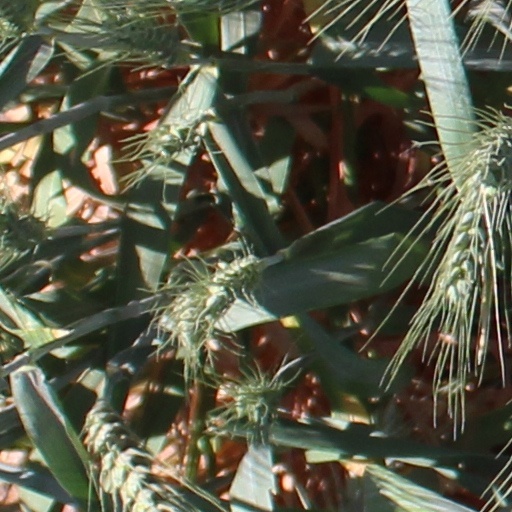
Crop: wheat